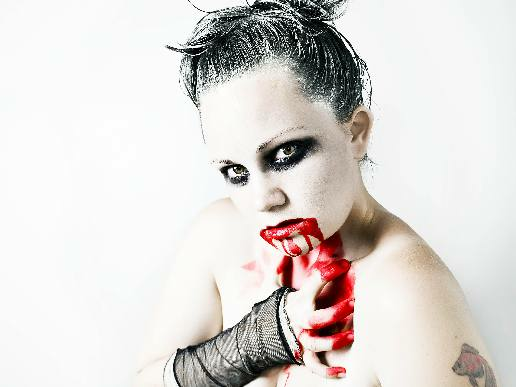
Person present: Yes